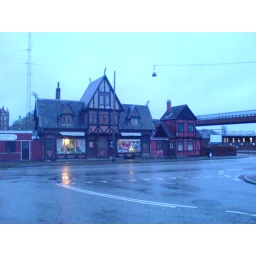
Old building near Osterport train station